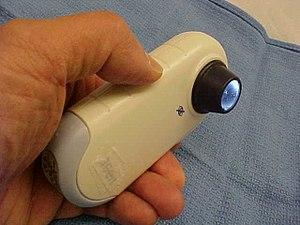
Le mélanome est un cancer de la peau ou des muqueuses, développé aux dépens des mélanocytes.
Dans le domaine de la dermatologie la « dermatoscopie », ou dermoscopie, qui peut comprendre la microscopie en épiluminescence désigne l'usage d'un appareil comprenant une ou plusieurs lentilles grossissantes et un système d'éclairage destiné à aider le médecin ou le vétérinaire à faire des observations plus précises des lésions de la peau, des muqueuses ou phanères ou de la surface d'organes présentant des anomalies ou susceptibles d'en présenter, pour notamment et par exemple différentier les mélanomes de simples grains de beauté. Le mélanome est en effet devenu un problème de santé publique par son incidence croissante, sa morbidité et sa tendance à métastaser. La population à risque plus élevé de mélanome en France a été évaluée à 7,4 millions, soit 12 % de la population française.